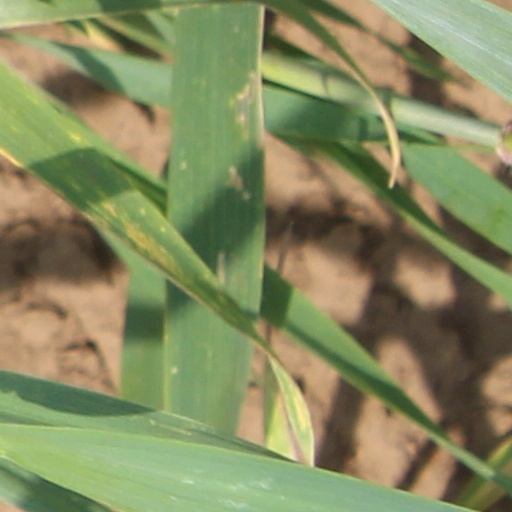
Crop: wheat